Jane Ingham

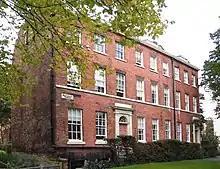
Botany House (south side) at the University of Leeds. Built in 1825, it is a Grade II listed building.

Ingham was educated at Claire House School, an all girl school in North Parade, Lowestoft, which specialised in the teaching of French. At the age of ten, she gained a prize in preliminary French examinations that were organised by the National Society of French Professors in England. She competed against candidates from the "best girls' schools in England", the written tests consisting of translation and composition (prose and poetry), essay, and questions on 17th to 19thcentury French literature. In the same year, she performed as "Philaminte" in the school's production of three scenes from Molière's "Les Femmes Savantes".